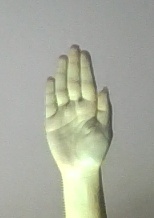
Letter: seen